Minicoy Island Lighthouse

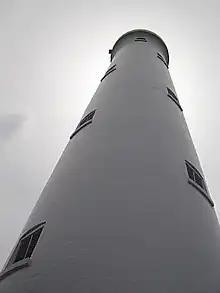
View of the Minicoy Lighthouse (Maliku), at Lakshadweep, India

The Minicoy Island Lighthouse, which was established on 2 February 1885 at the southern end of the Minicoy Island ('Minicoy' is "Maliku" in local usage) in the Indian state of Lakshadweep during the British regime, is in height and has now a range of it is built in brick masonry and has a lantern and gallery.